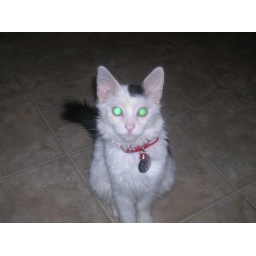
This is Monty sitting like a good boy in the kitchen while we make dinner.